Allhallowtide

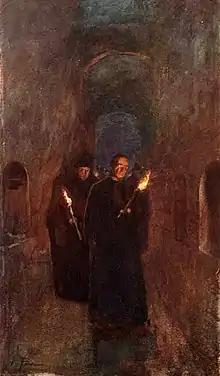
access-date=28 October 2015--></ref>

The Christian attitude toward the death of martyrs is first exemplified in the New Testament, which records that after the beheading of St. John the Baptist, his disciples respectfully buried him. Stephen was likewise "given a Christian burial by his fellow-Christians after he had been stoned to death by a mob." Two of the Post-Nicene Fathers, Ephrem the Syrian, as well as John Chrysostom, both wrote about the importance of honoring the dead; the theologian Herman Heuser writes that in the early Church, the feast days of the martyrs were local observances, with churches being built on those sites where their blood was shed. Frances Stewart Mossier explains that this changed during the persecution of Christians in the Roman Empire, saying that: